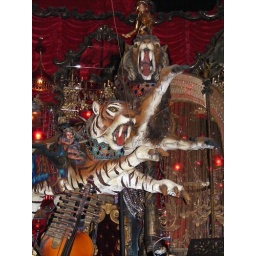
Chariot drawn by a fierce tiger and lion